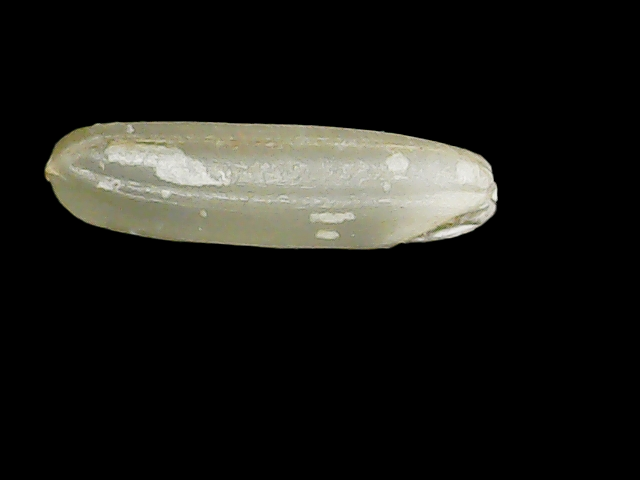
Rice variety: Binadhan7